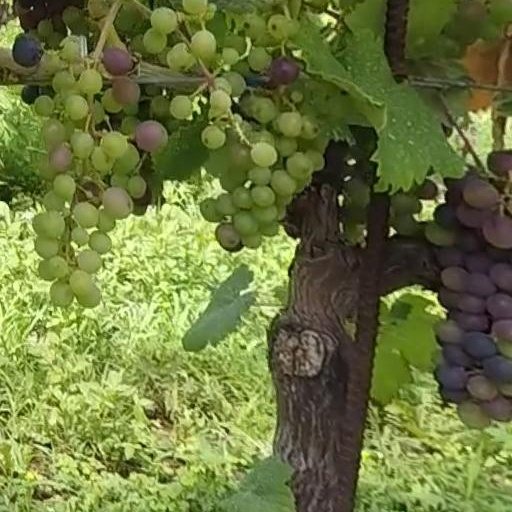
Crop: grape